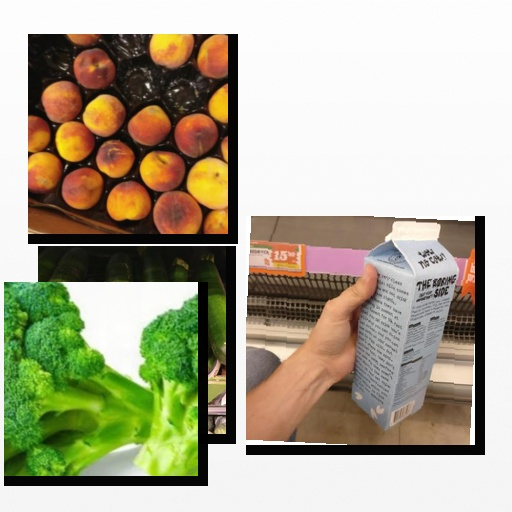
Food items: peach, broccoli, zucchini, oat_milk